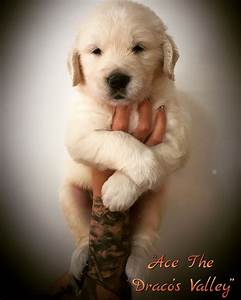
Label: cane